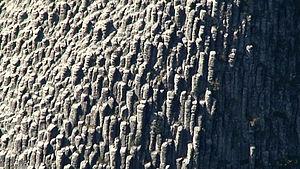
Orgues de la Roche Tuilière (massif du Sancy, Auvergne)
Les orgues ou les colonnes basaltiques sont une formation géologique composée de colonnes régulières. Elle résulte de la solidification et de la contraction thermique d'une coulée basaltique peu de temps après son émission. La partie inférieure, qui se refroidit ou s'assèche plus lentement, se fracture de la surface vers la profondeur sous formes de prismes sub-verticaux à section hexagonale d'ordre décimétrique. Ces colonnes sont surmontées d'une zone de petits prismes moins réguliers pouvant s'associer en gerbes.